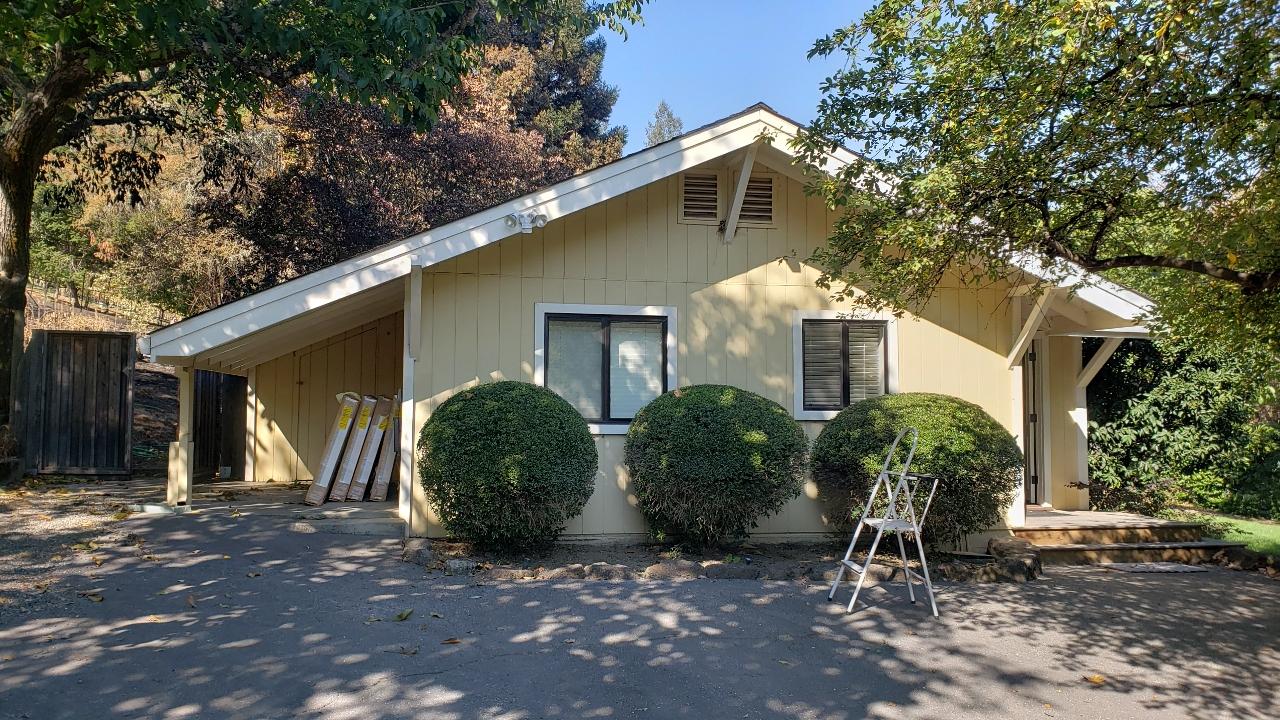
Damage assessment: minor